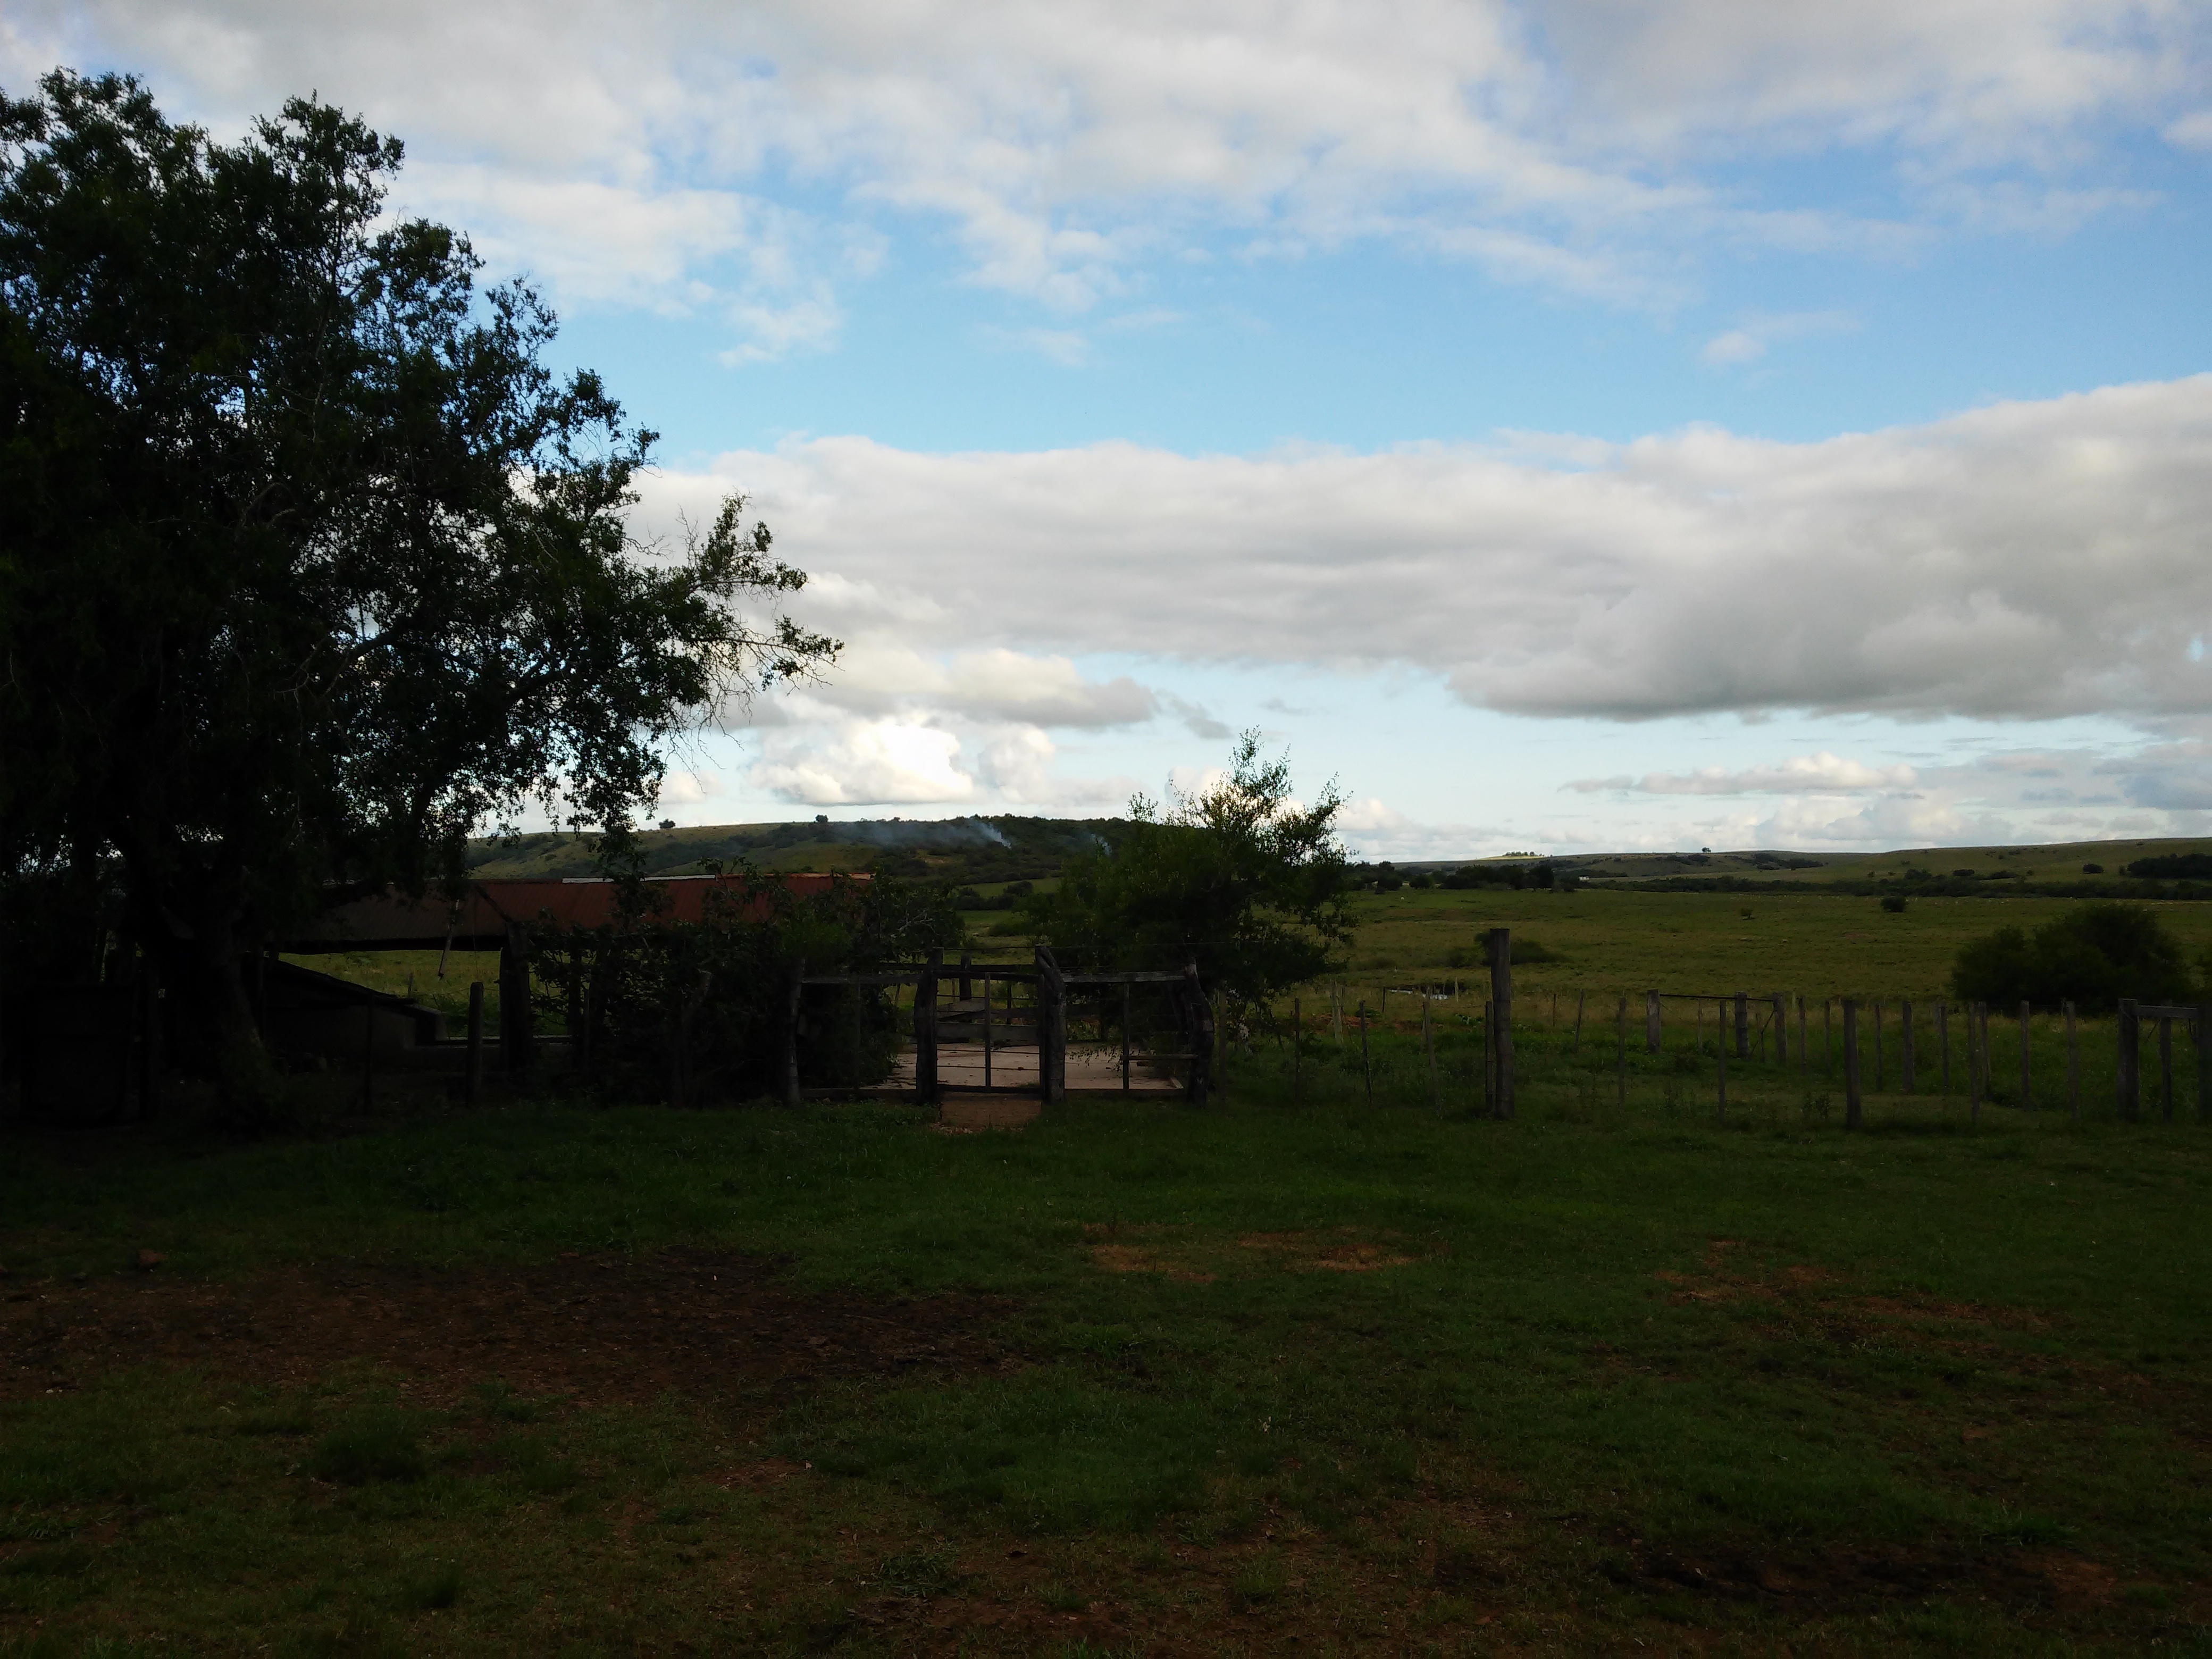
landscape, tree, nature, grass, cloud, sky, field, farm, meadow, sunlight, morning, hill, pasture, ranch, plain, rural area